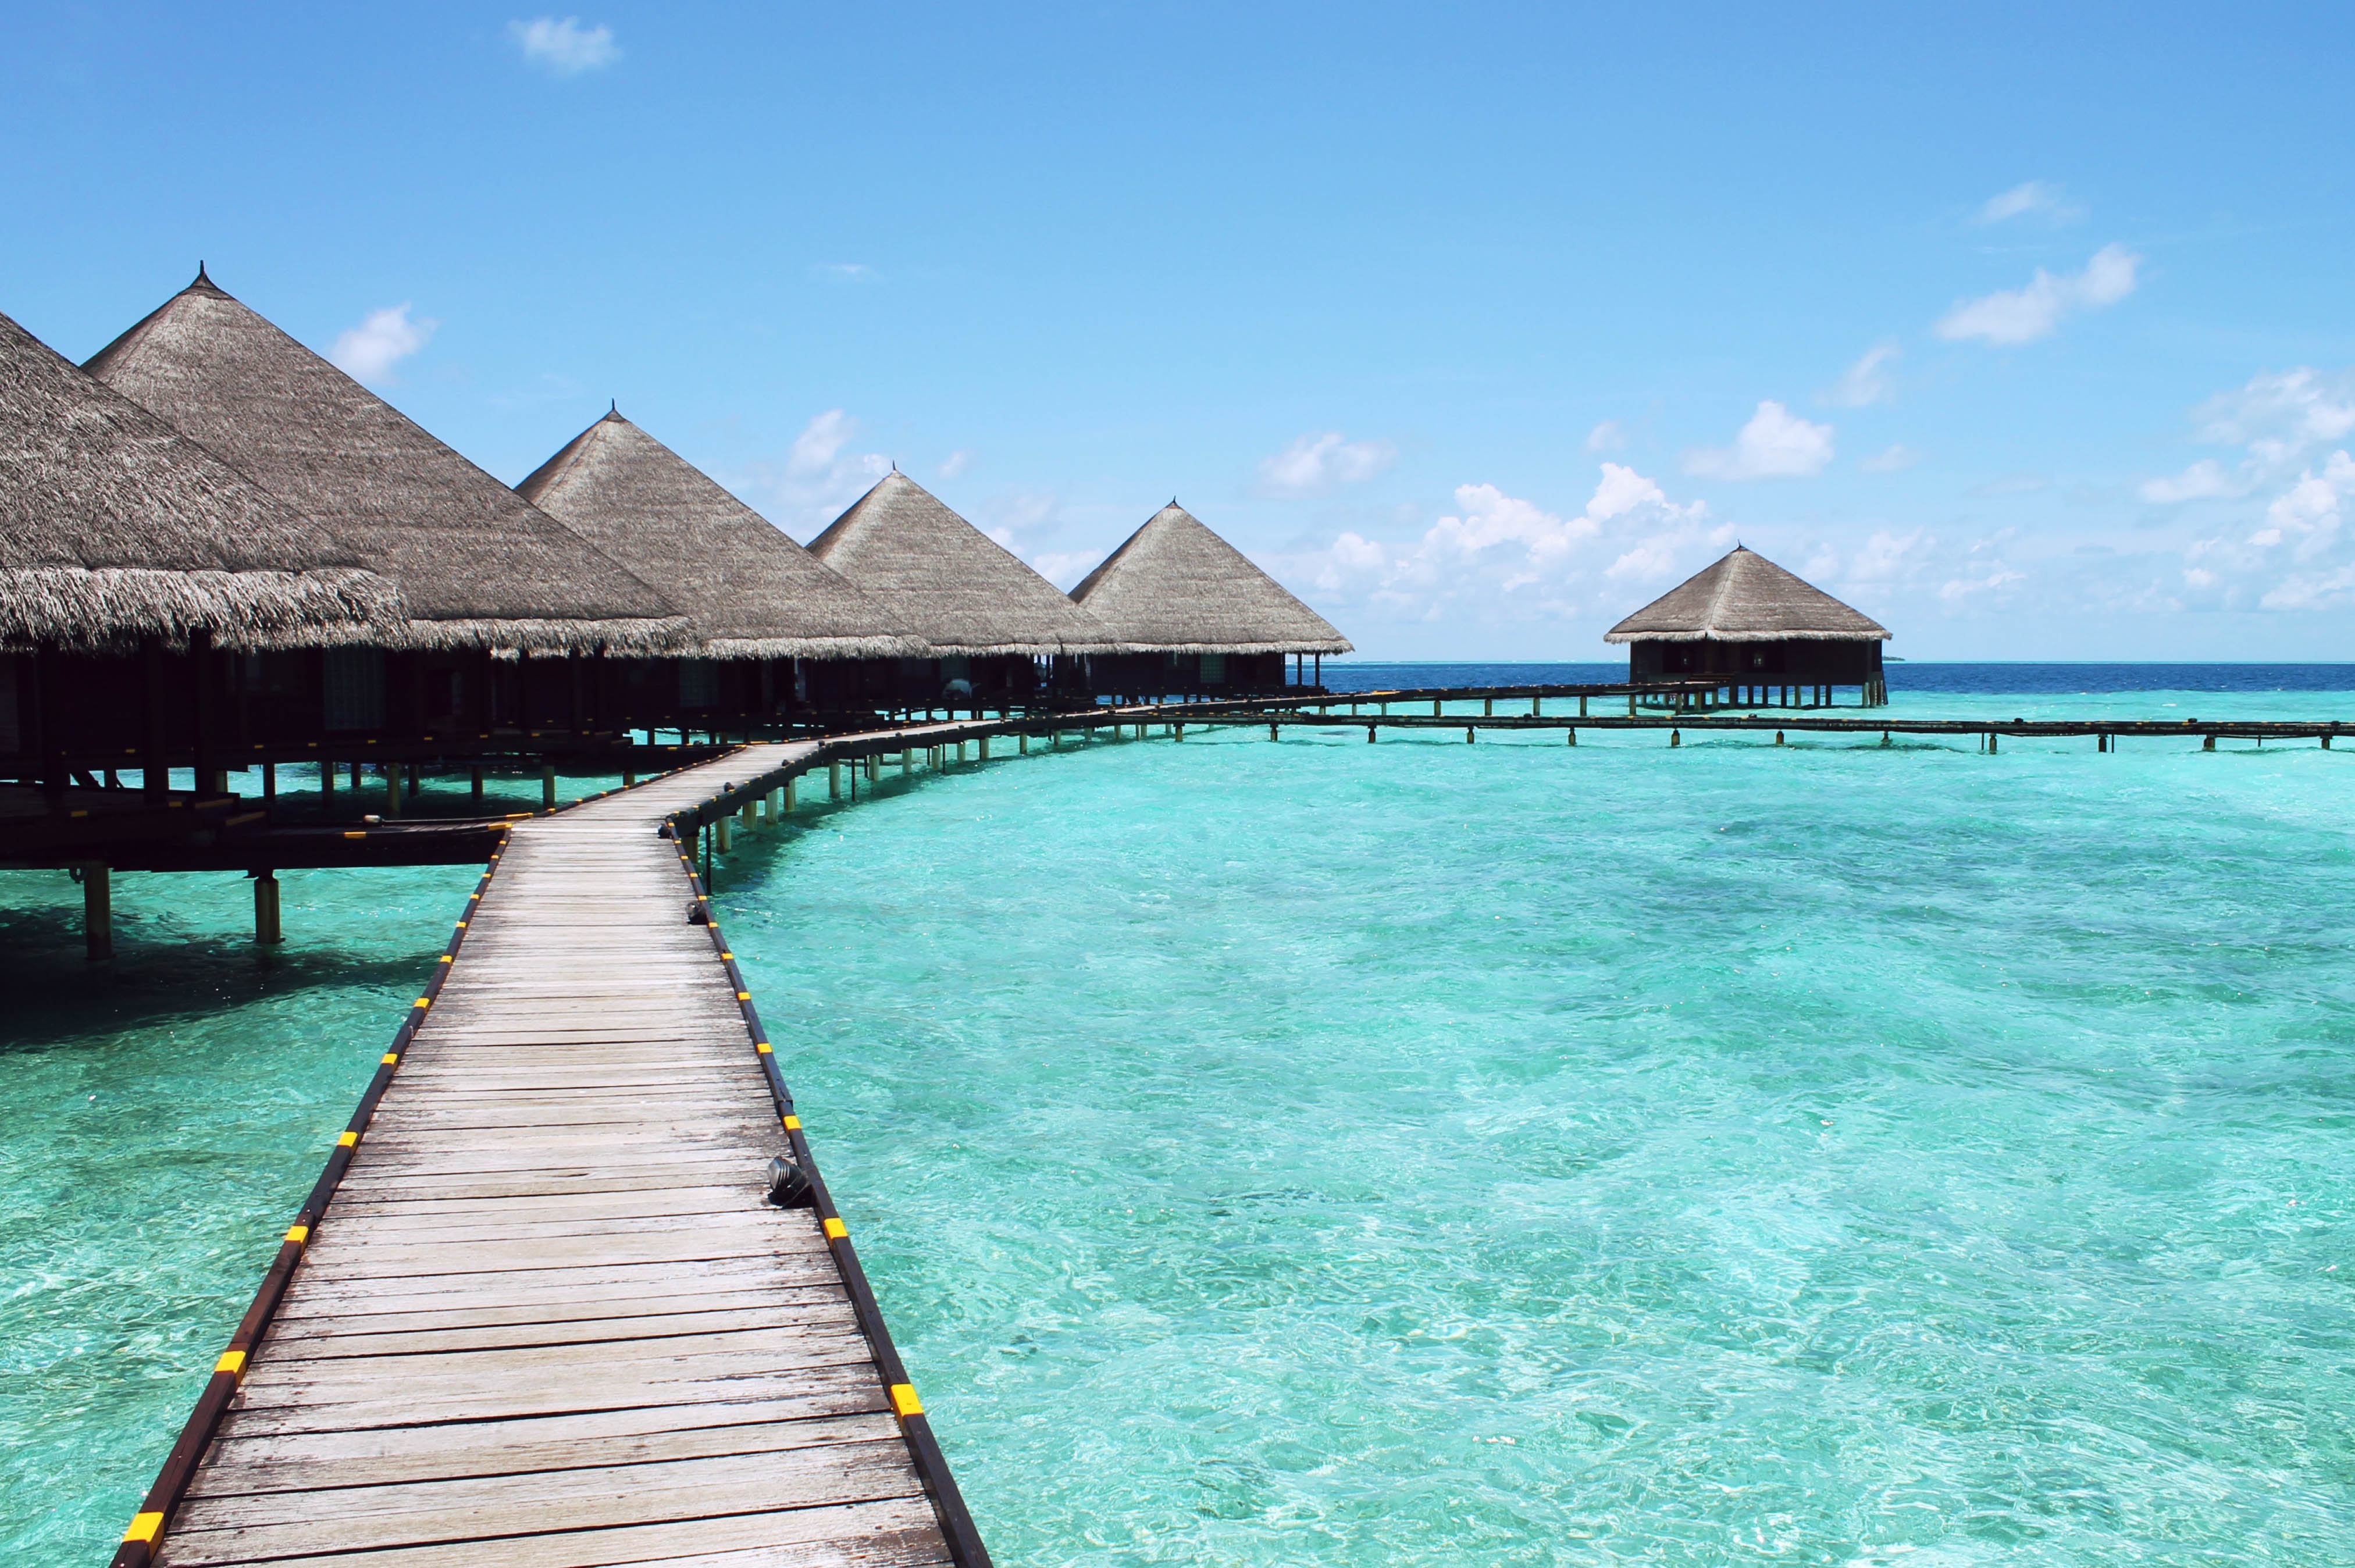
beach, sea, coast, water, nature, ocean, sky, wood, sun, walkway, vacation, travel, paradise, swimming pool, tropical, journey, holiday, lagoon, bay, island, blue, docks, sunny, dream, relaxation, turquoise, resort, estate, caribbean, exotic, tiki huts